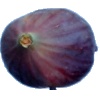
Label: Fig 1